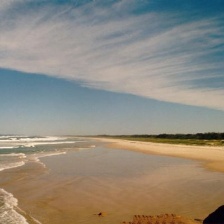
Cloud type: Cirrus